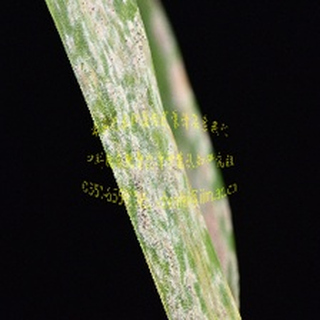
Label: wheat_mildew